Wandering Island

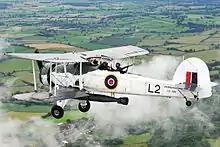
The protagonist of the manga flies a Fairey Swordfish

According to Anime News Network's Rebecca Silverman, the protagonist Mikura Amelia's cat named Endeavour is likely a reference to James Cook's ship HMS "Endeavour" and her family name "Amelia" a reference to Amelia Earhart. Silverman also suggests parallels between Electric Island and Shangri-La, as well as influences of "Gulliver's Travels" and "Treasure Island" on the manga.